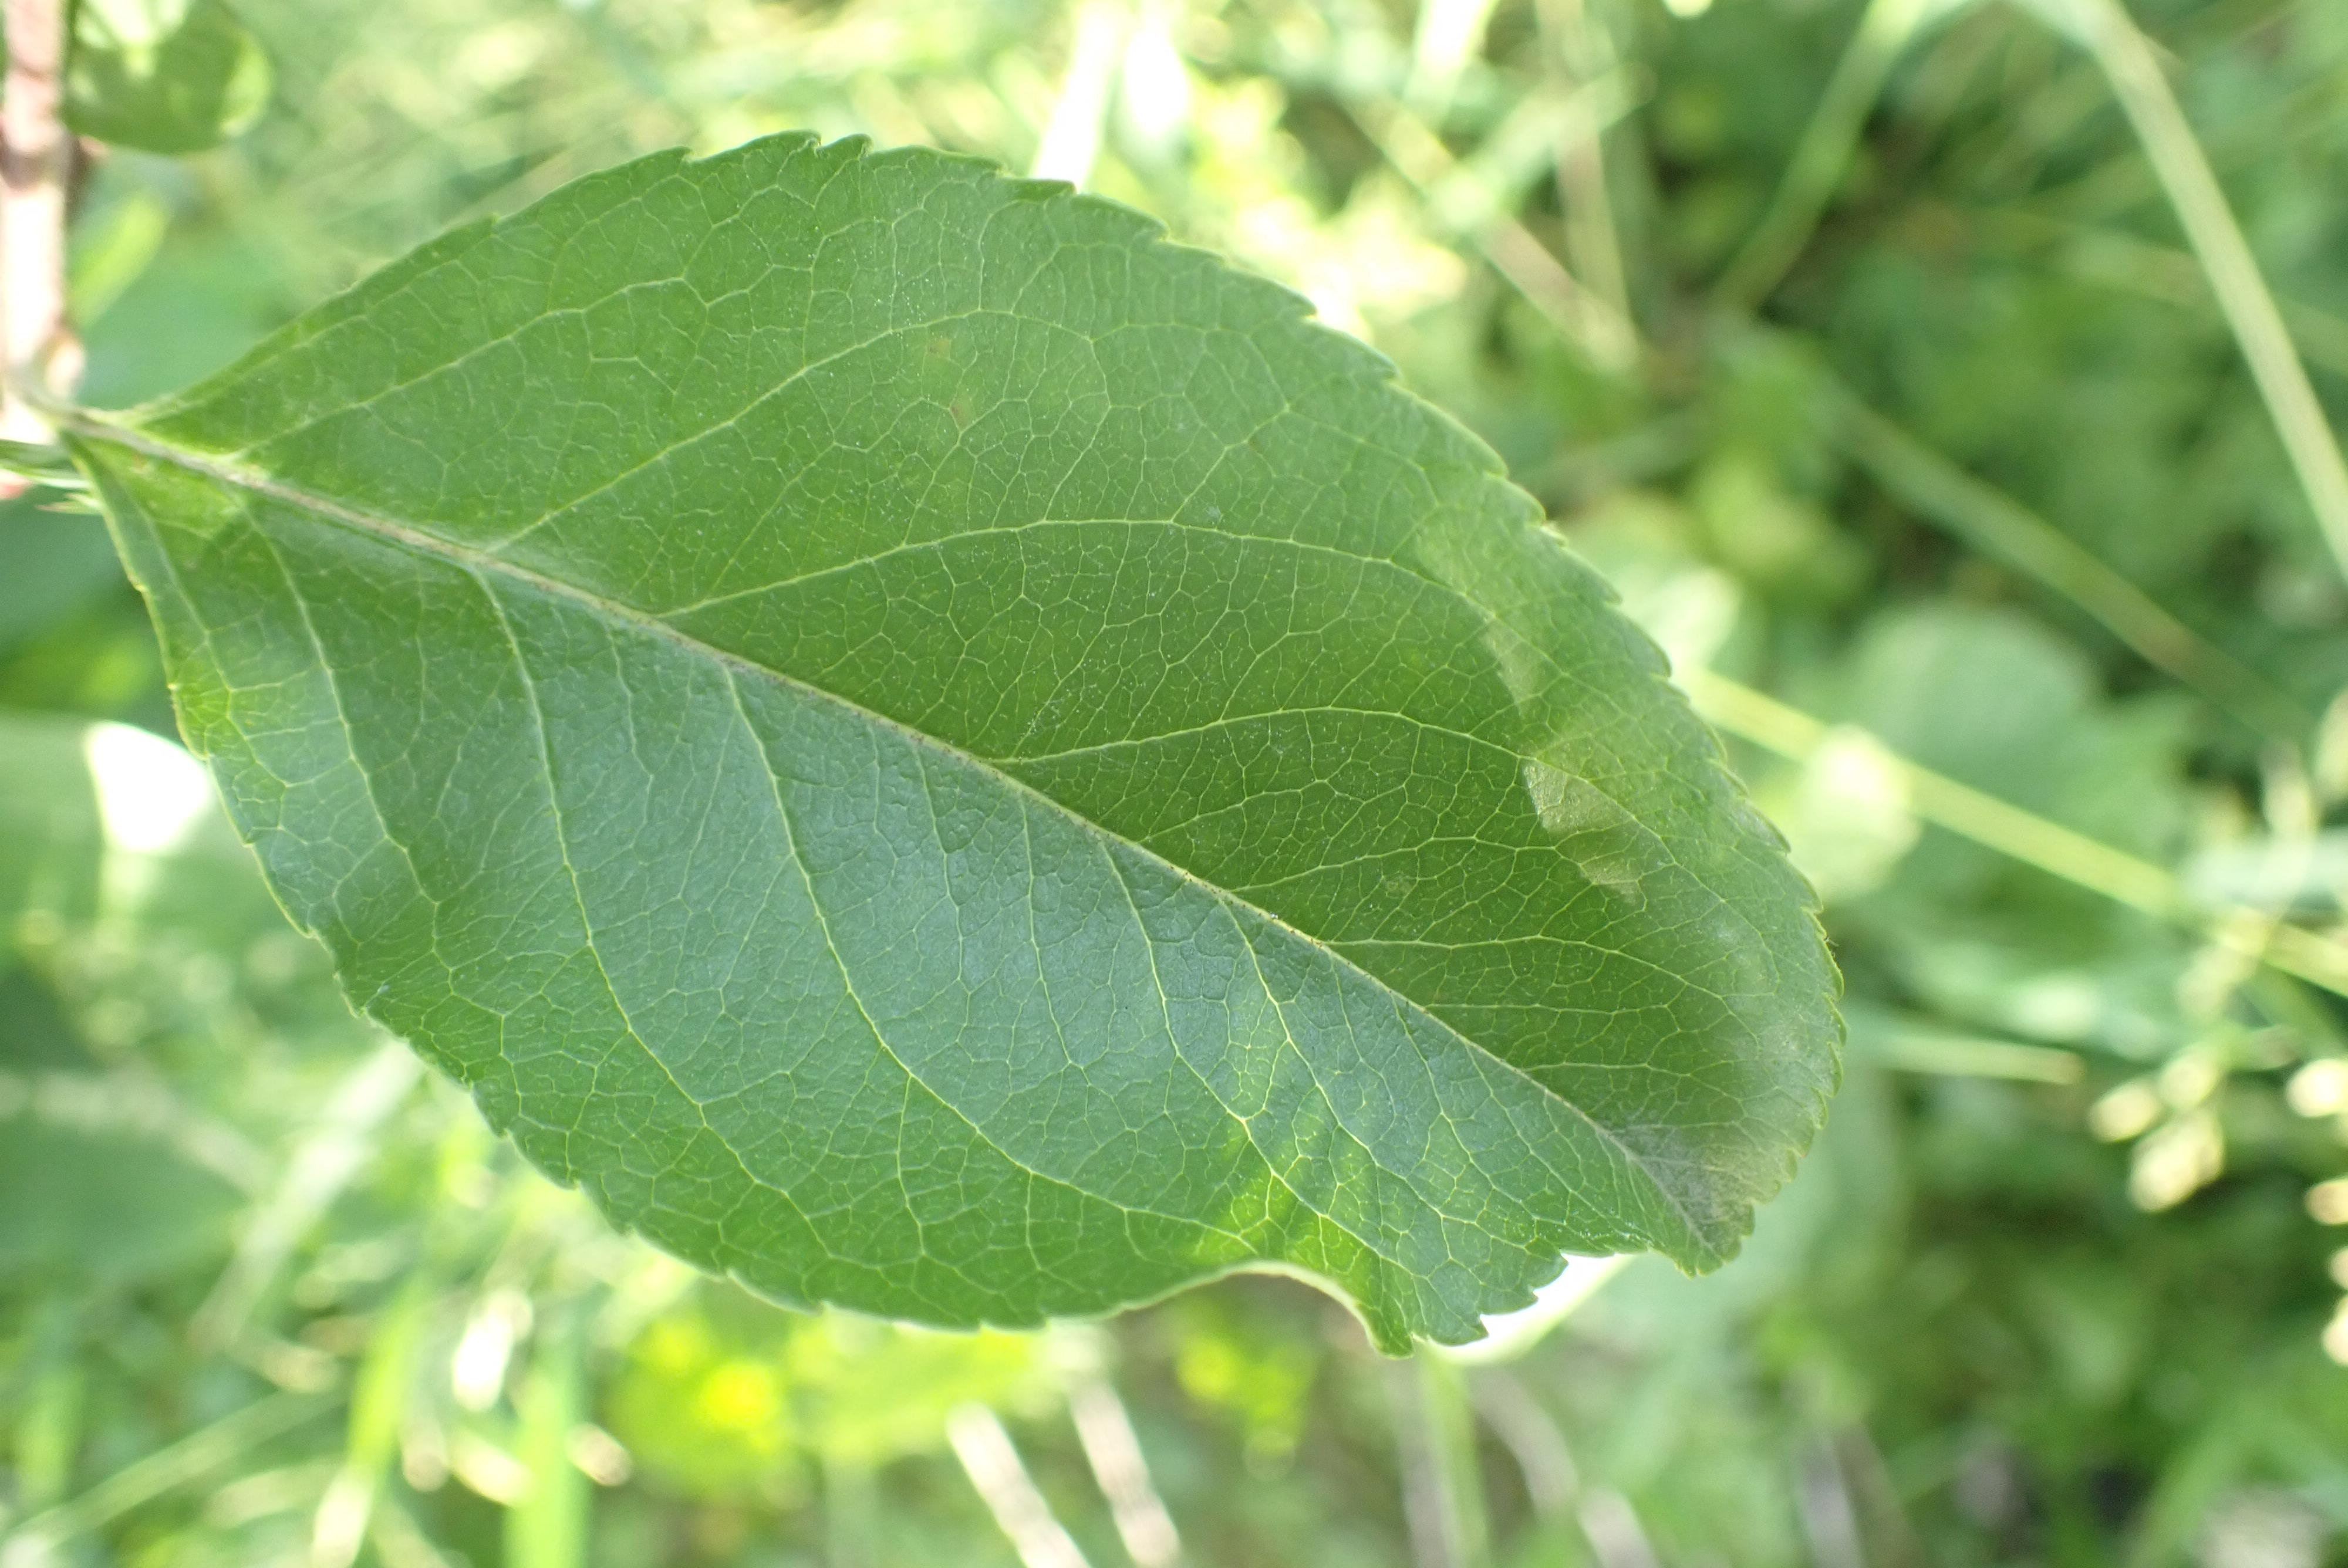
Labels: healthy